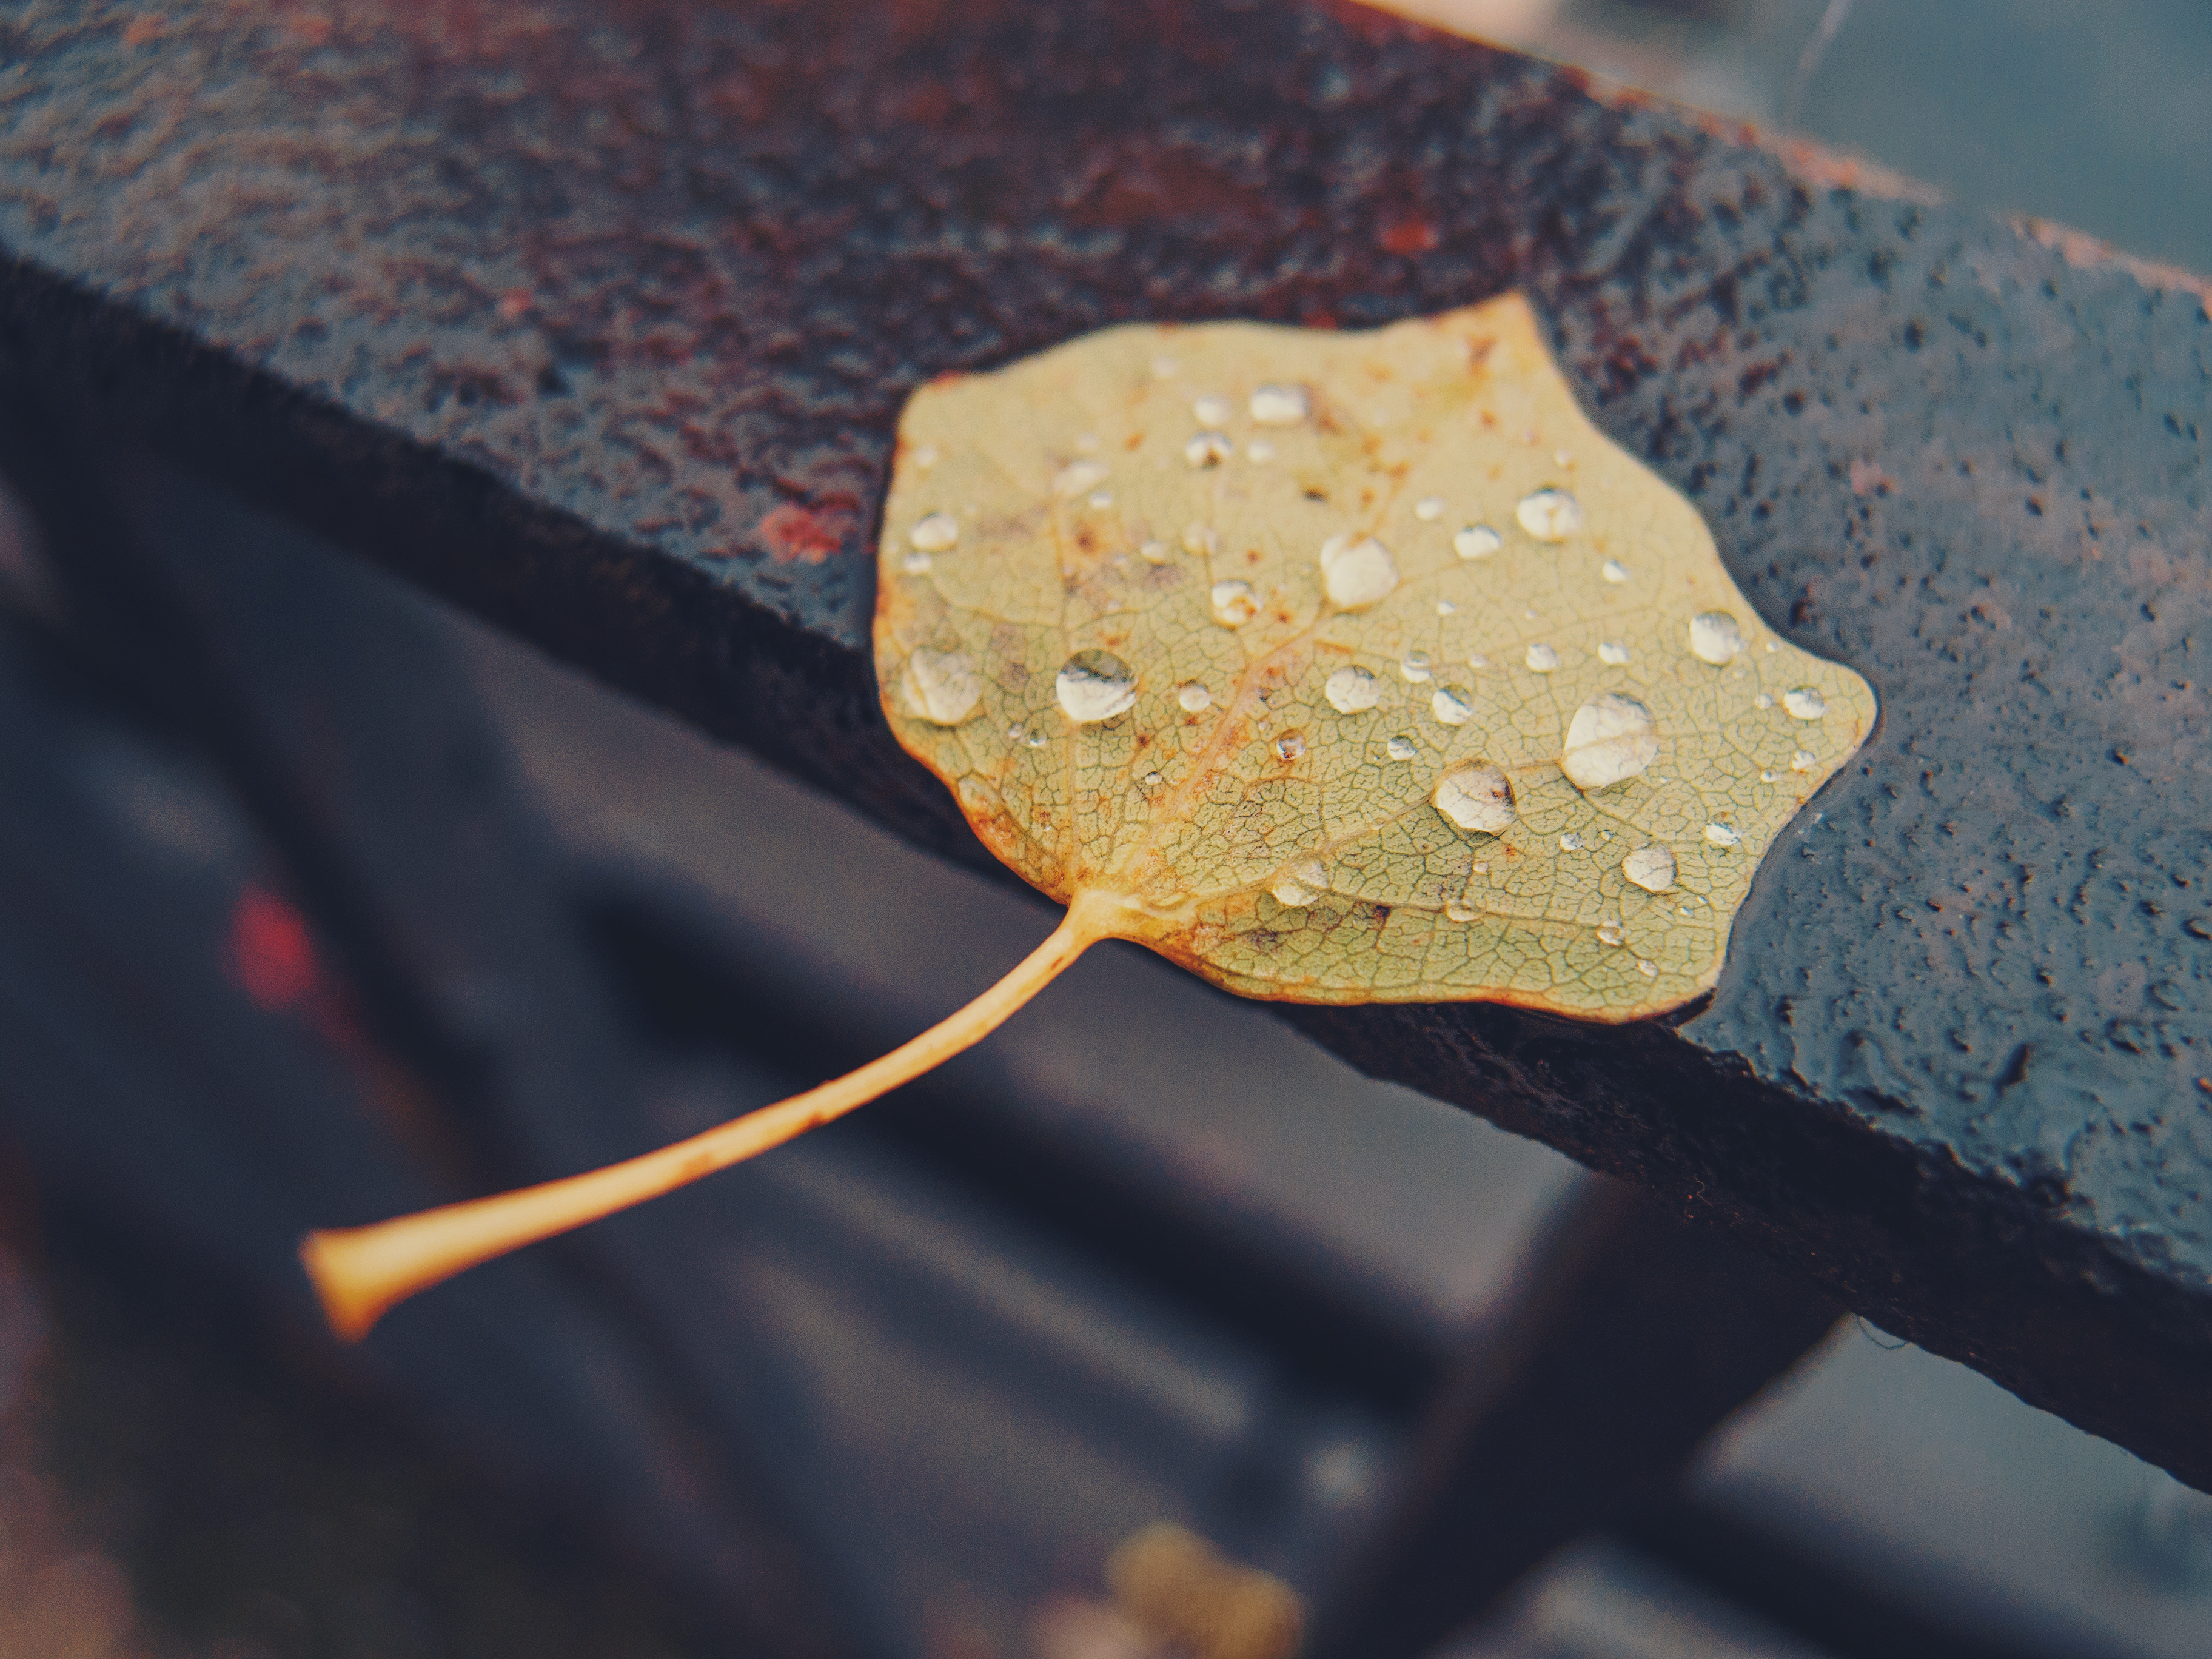
image, leaf, sky, water, autumn, plant, macro photography, drop, metal